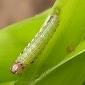
Crop: Maize
Condition: spodoptera-frugiperda-p